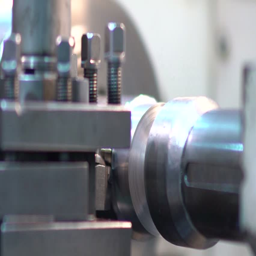
automatic processing of metal on the machine